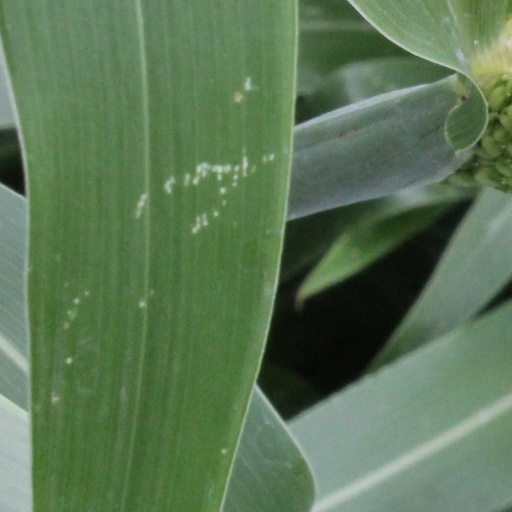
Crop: sorghum